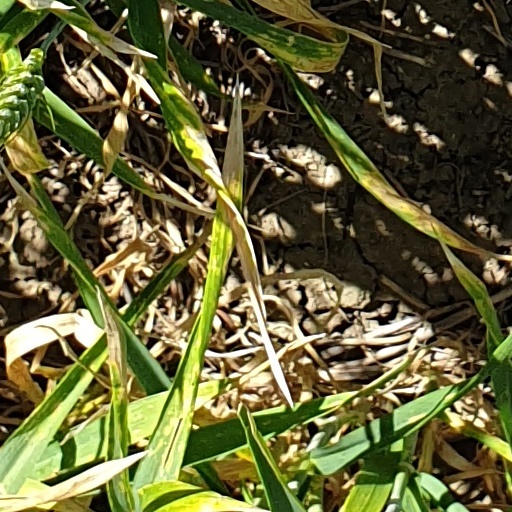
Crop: wheat